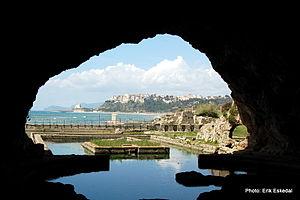
Les statues de Sperlonga est un vaste ensemble de sculptures découvertes en 1957 à Sperlonga, dans la province de Latina en Italie, sous les ruines d'une villa de l'empereur romain Tibère.